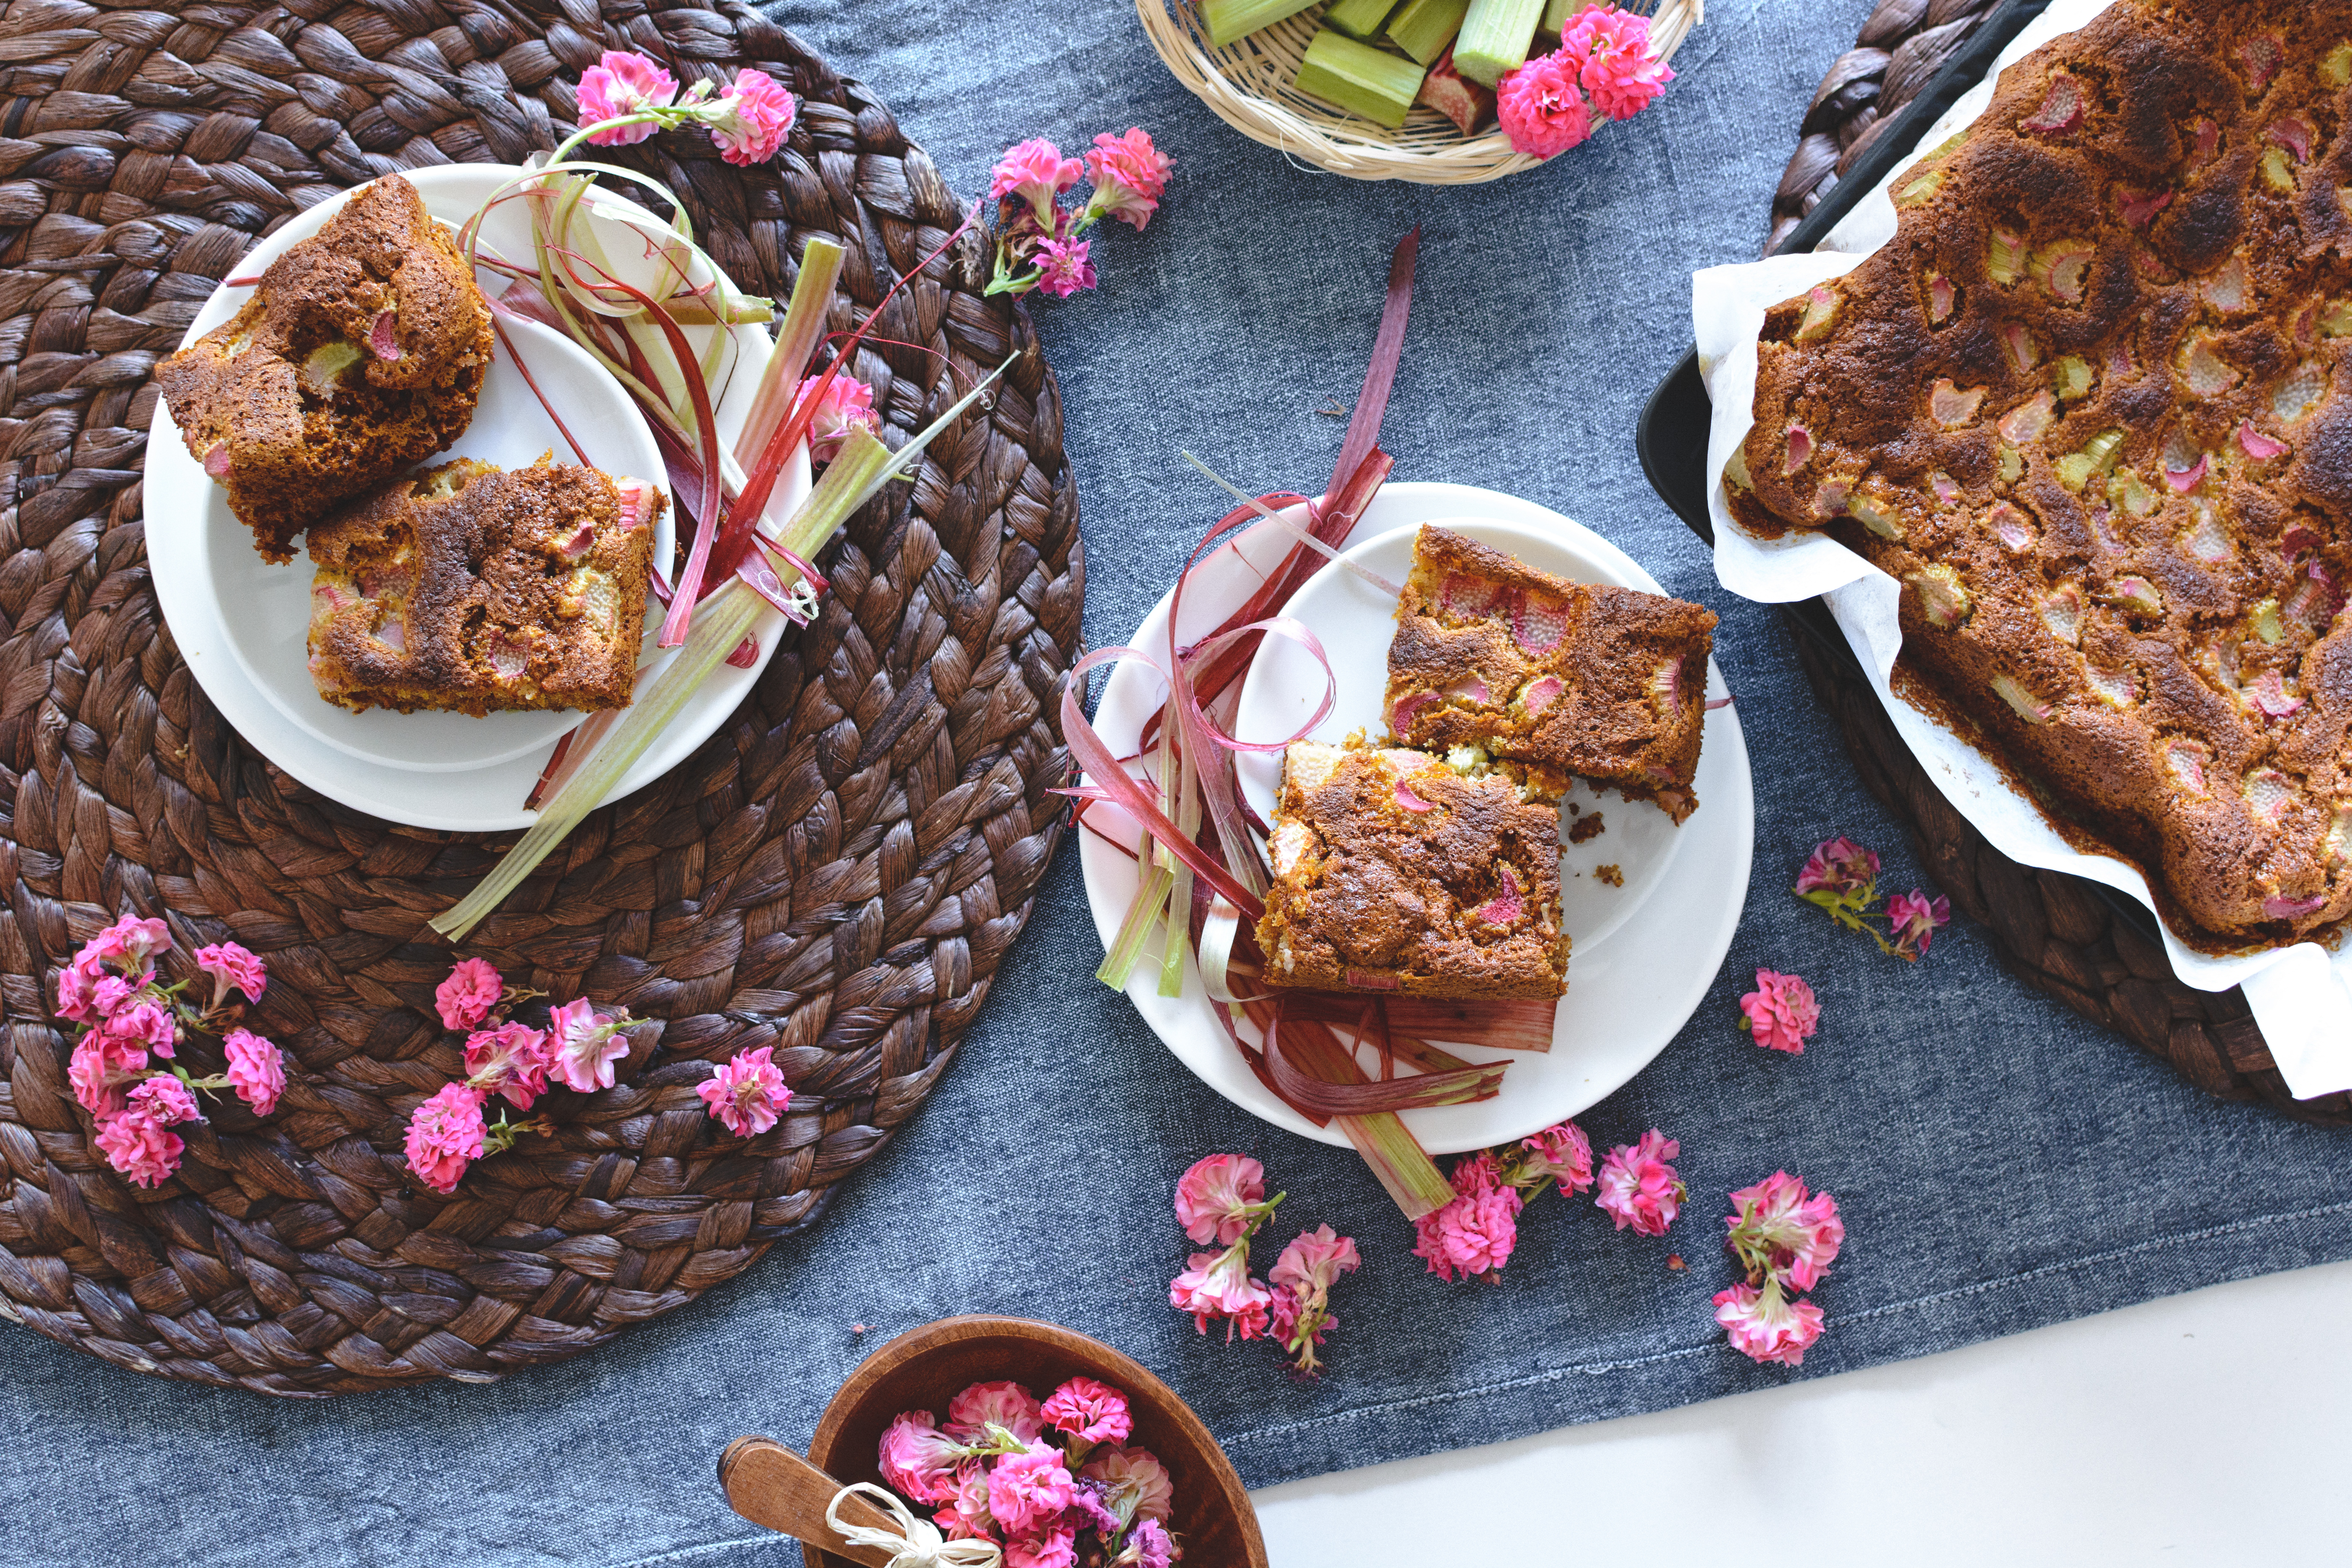
dish, food, cuisine, ingredient, dessert, produce, brunch, staple food, crumble, baked goods, recipe, finger food, streusel, breakfast, Charoset, meal, Florentine biscuit, scone, raspberry, crisp, baking, snack